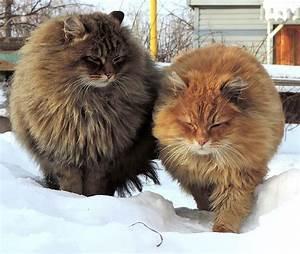
cat